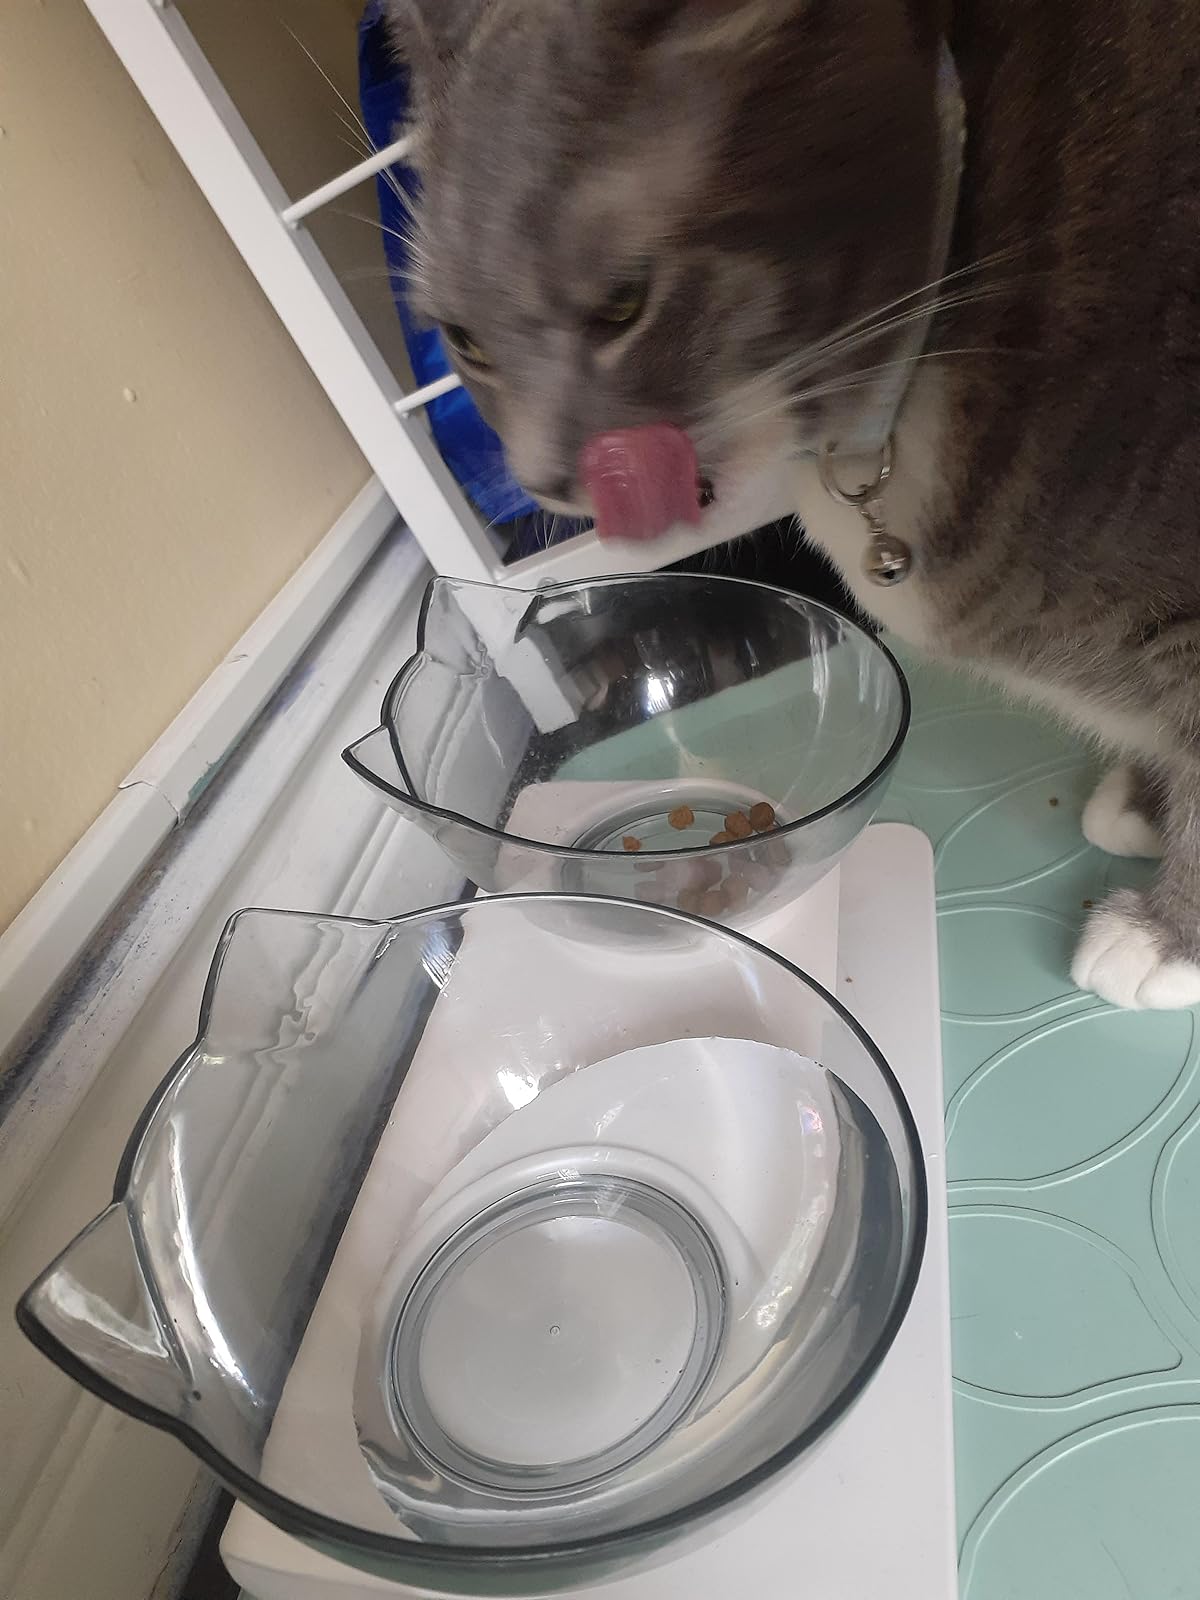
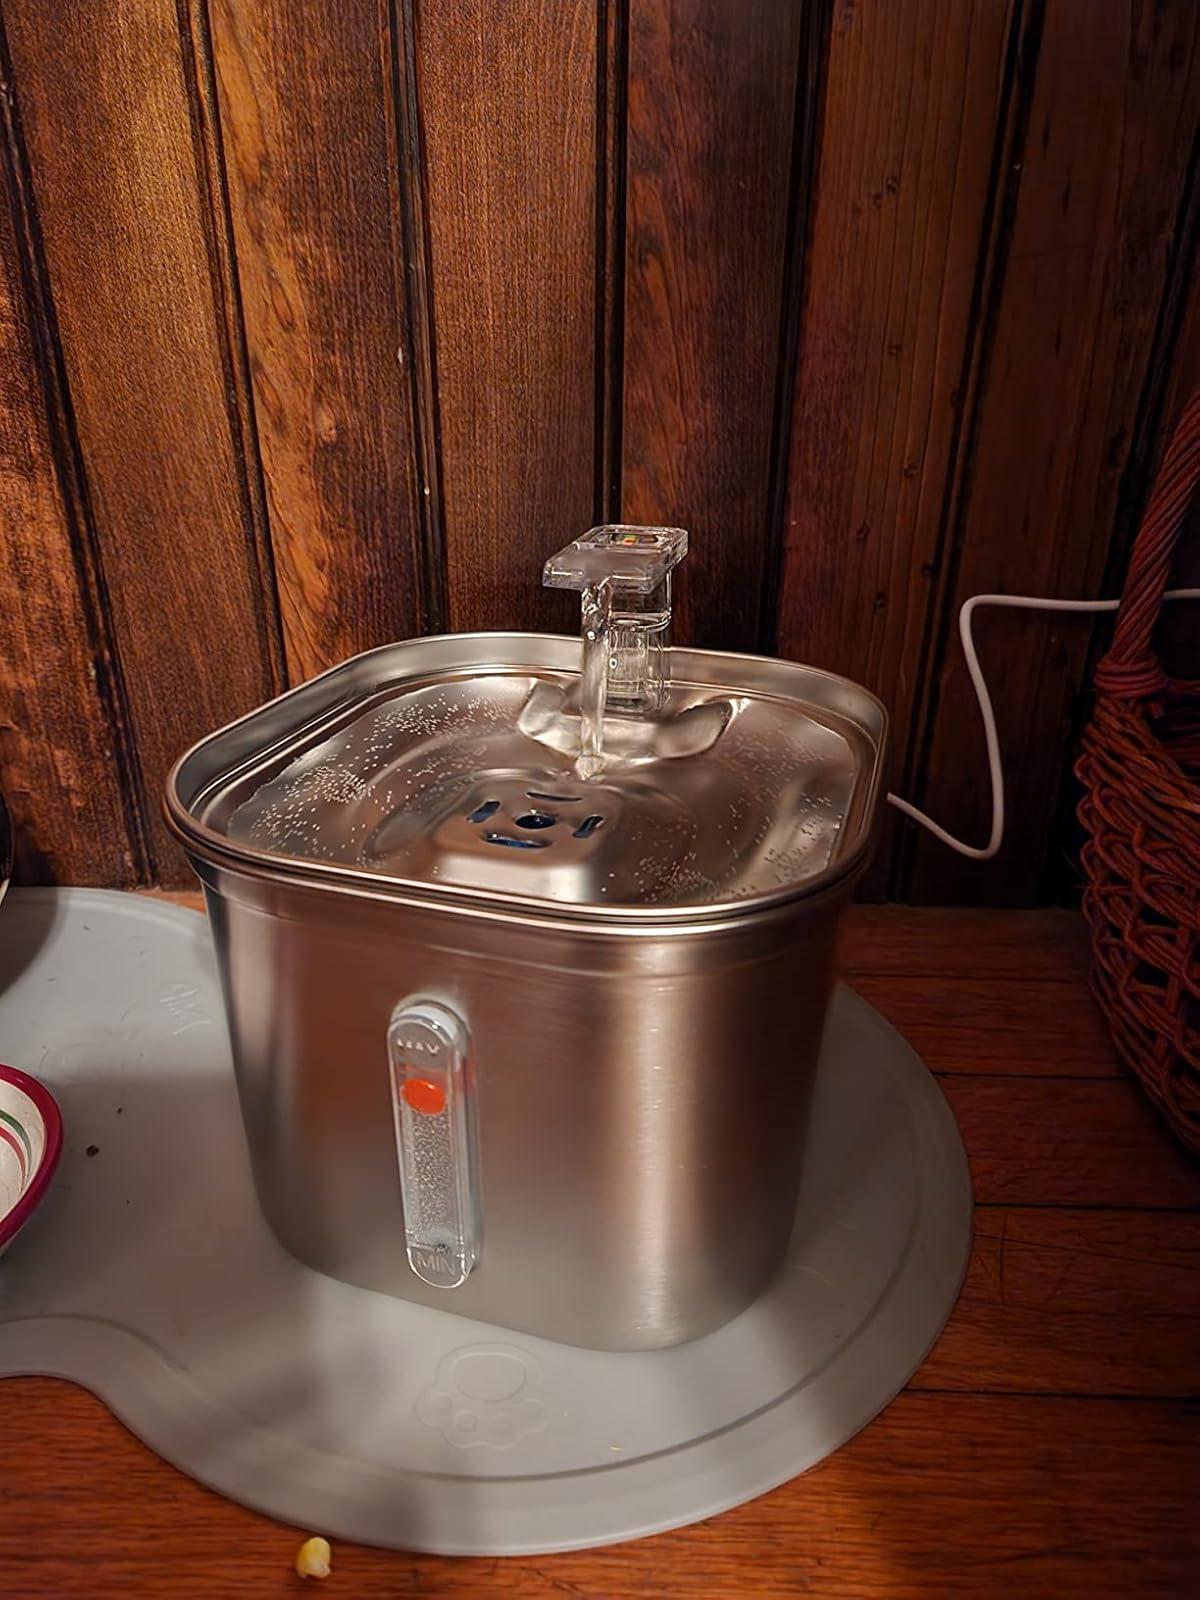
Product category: items_bowl
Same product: no